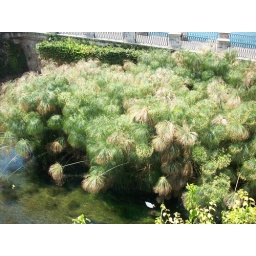
Papyrus plants and big ducks in Syracuse, Sicily